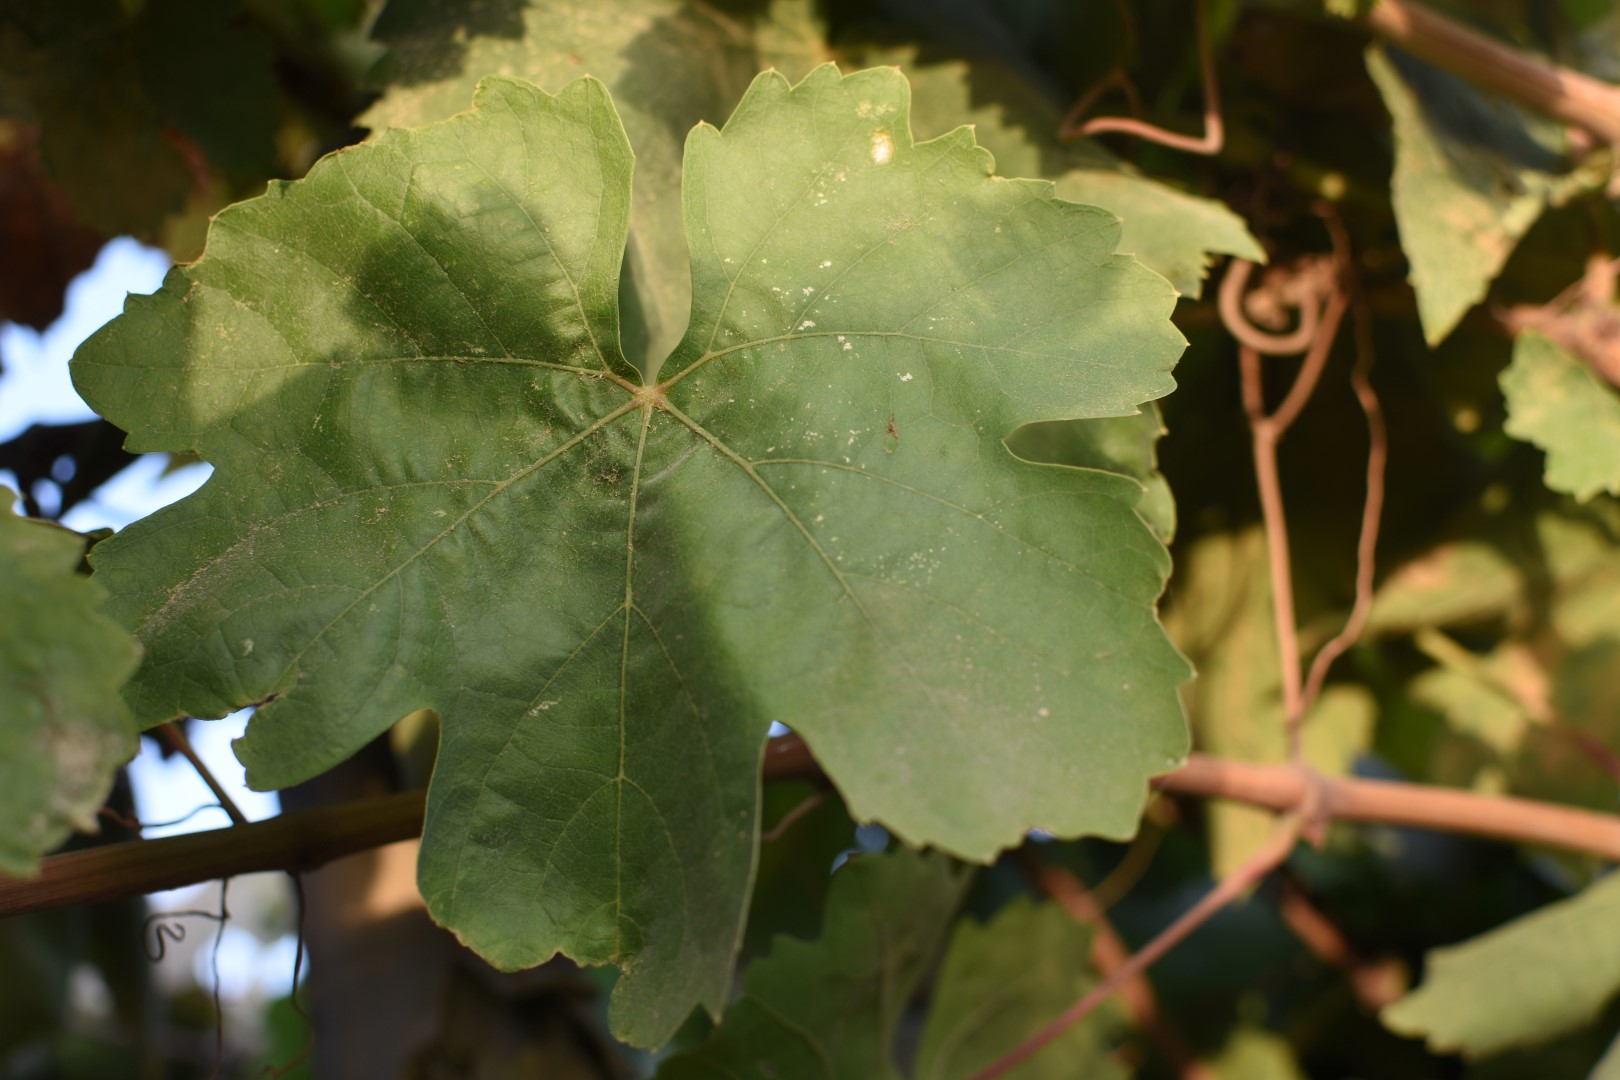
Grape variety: Thompson Seedless